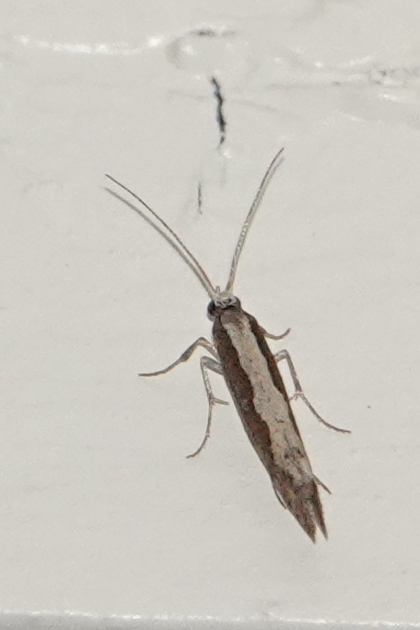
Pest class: diamondback_moth